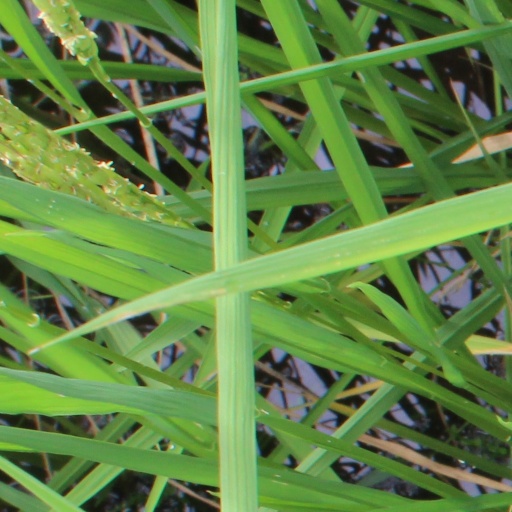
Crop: rice